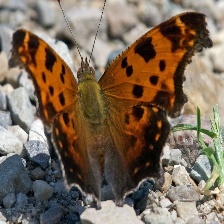
Species: EASTERN COMA
Butterfly family (ImageNet category): admiral